The Crump Theatre

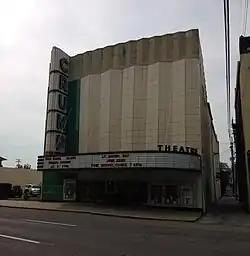

The Crump Theatre is located in downtown Columbus, Indiana, at 425 Third Street, is part of the Columbus Historic District, which is listed on the National Register of Historic Places. The theatre is owned by the Columbus Capital Foundation and periodically used as an event space for a variety of acts, including musicians, comedians, and paranormal investigators.